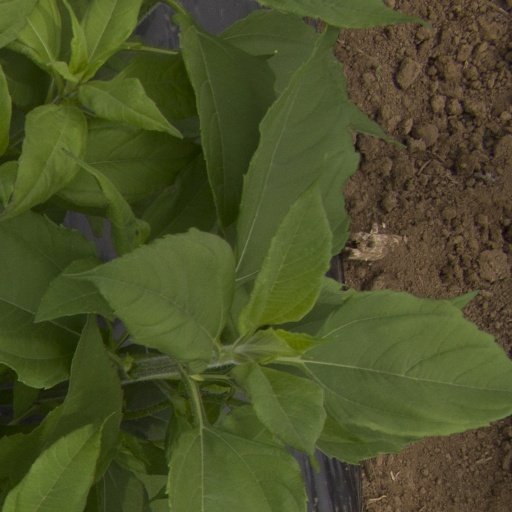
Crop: Jerusalem artichoke